Puppet state

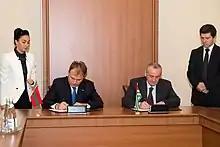
Abkhazian President Alexander Ankvab with Transnistrian President Yevgeny Shevchuk in 2013. Both Abkhazia and Transnistria have been described as puppet states of Russia.

Yugoslavia was a communist state closely linked to the Soviet Union, but Yugoslavia retained autonomy within its own borders. After the Tito–Stalin split in 1948, the relationship between the two countries deteriorated significantly. Yugoslavia was expelled from the international organisations of the Eastern Bloc. After Stalin's death and a period of de-Stalinization by Nikita Khrushchev, peace was restored, but the relationship between the two countries was never completely mended. Yugoslavia continued to pursue independent policies and became the founding member of the Non-Aligned Movement.